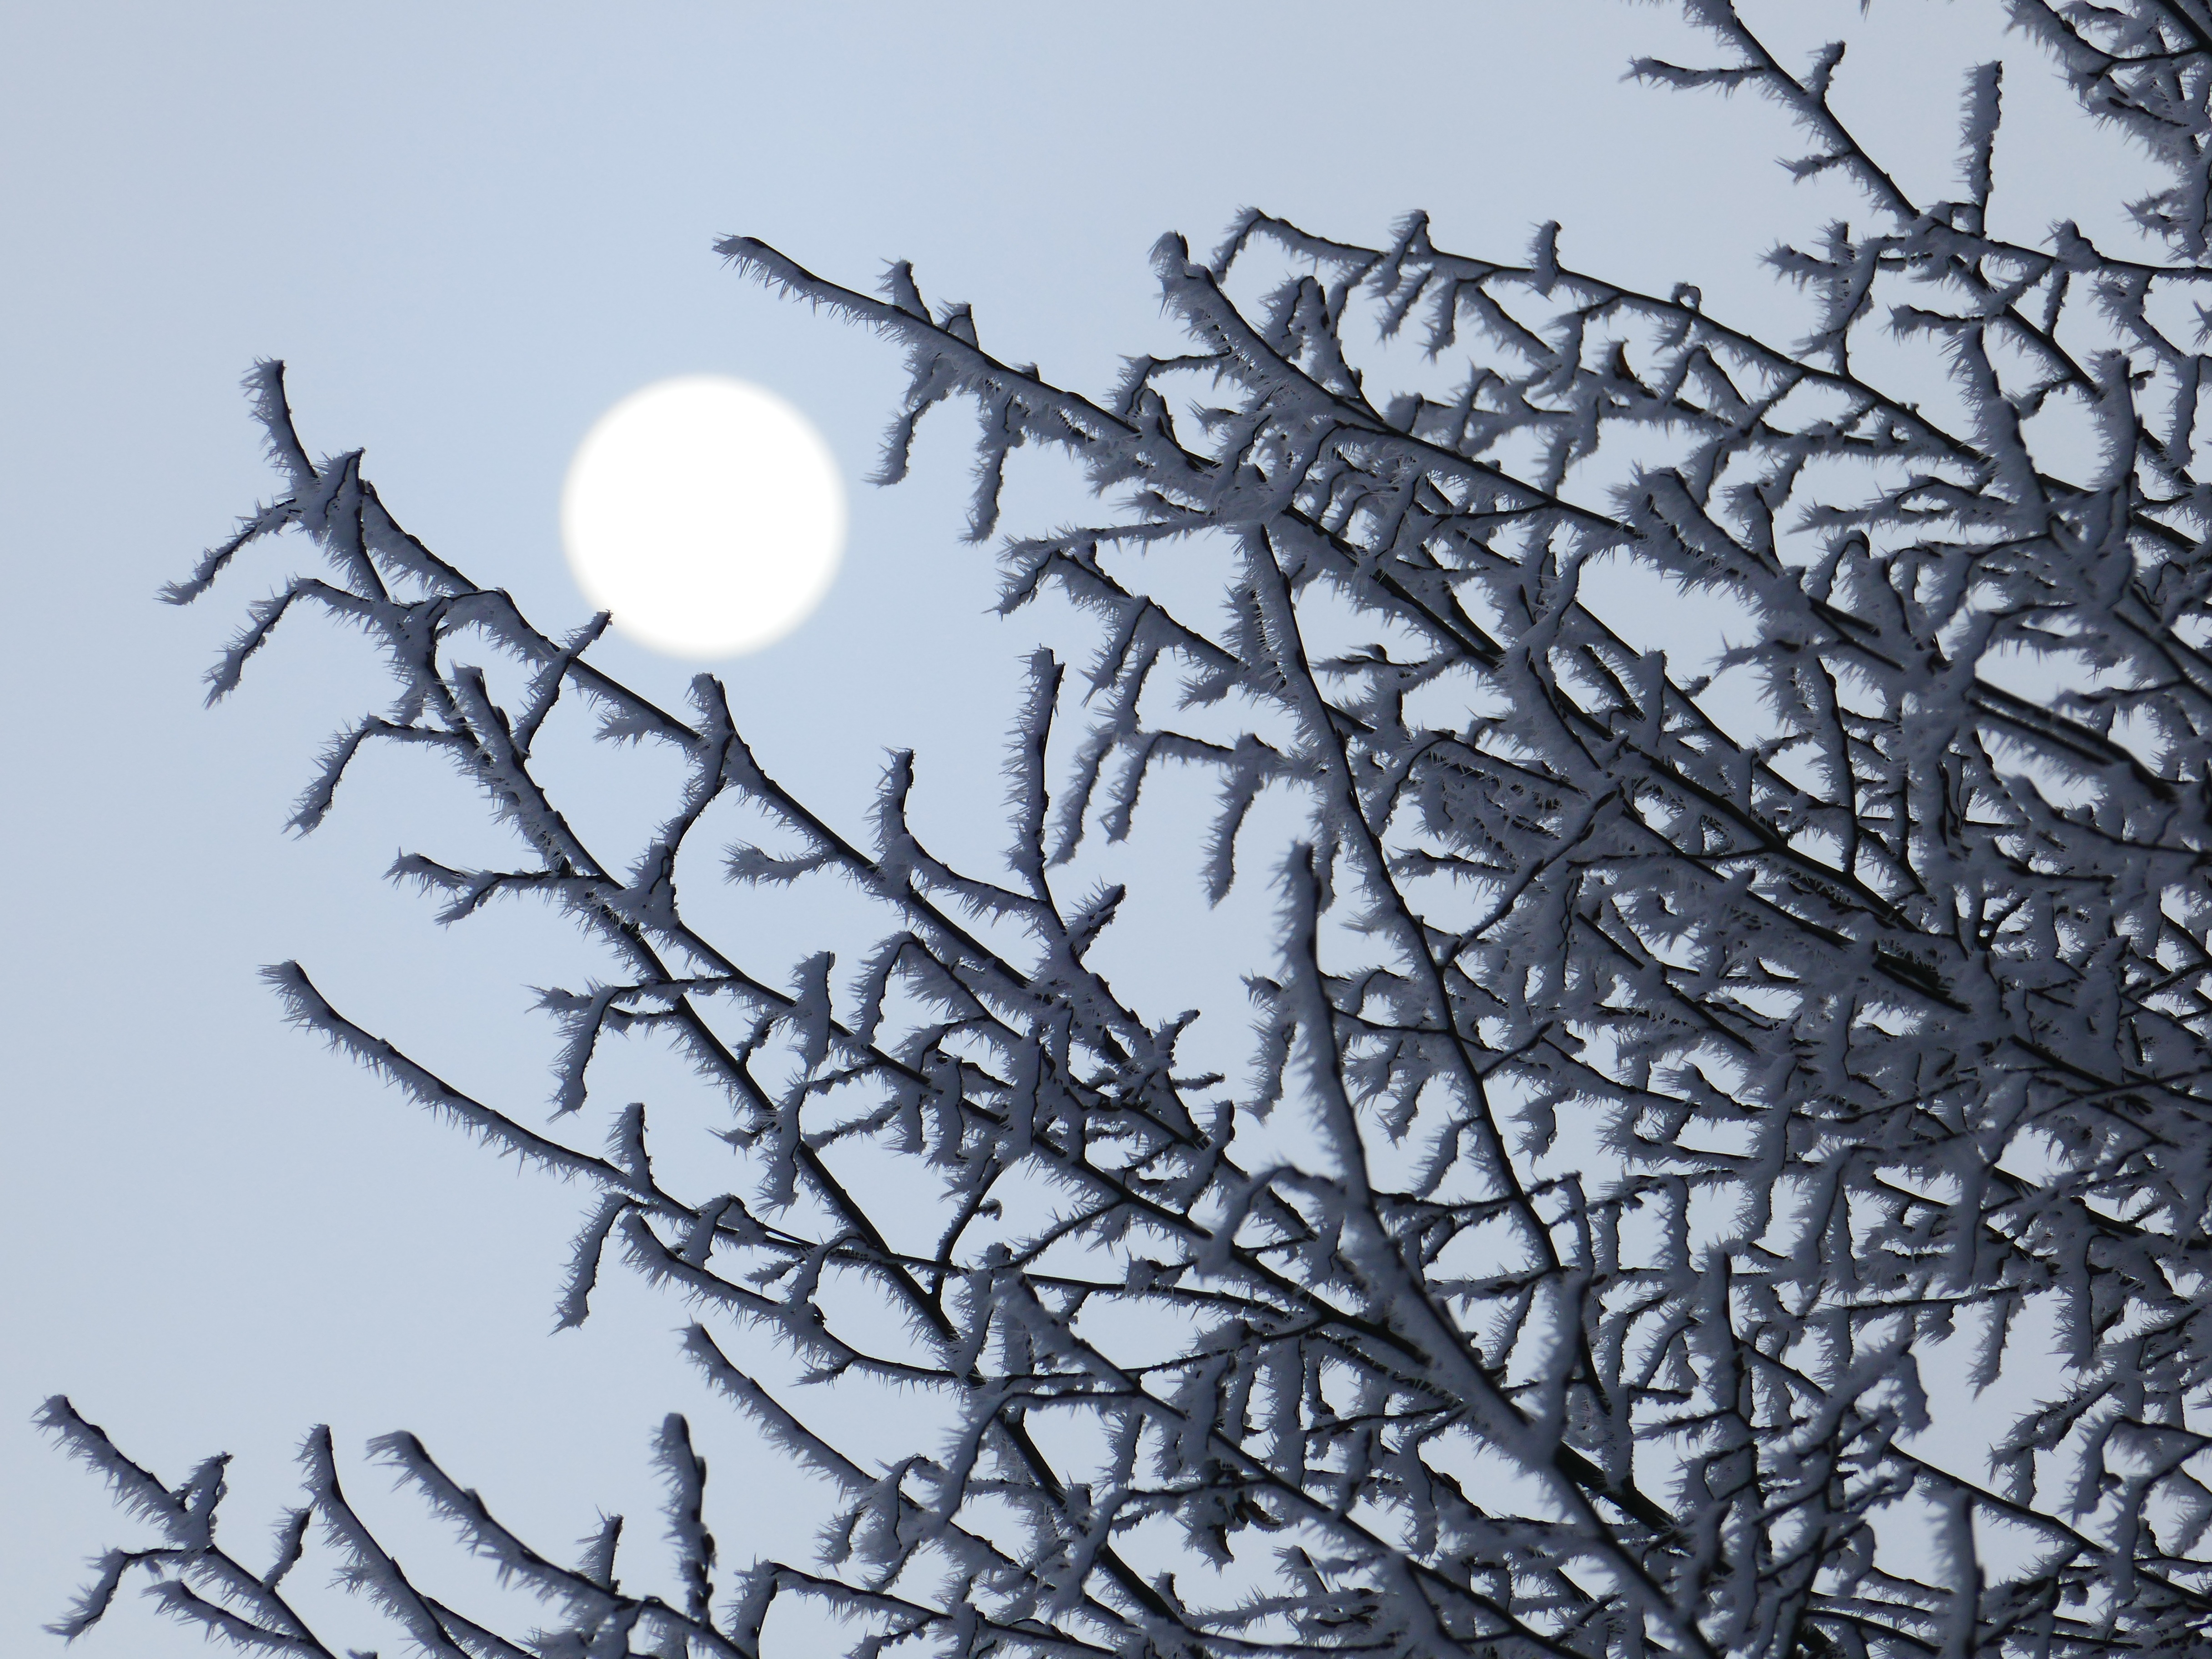
tree, nature, branch, snow, winter, sun, leaf, frost, ice, line, weather, frozen, monochrome, season, twig, aesthetic, iced, branches, hoarfrost, freezing, outdoor structure